Marc Alan Lee

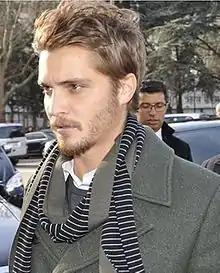
Luke Grimes portrayed Marc Alan Lee in "American Sniper" (2014)

Lee was portrayed by actor Luke Grimes in the 2014 film "American Sniper". Lee's name was also shown on a badge hanging on the wall for tribute in the movie "Lone Survivor". The fourth episode of the History Channel's "The Warfighters" is about Lee, portrayed by actor Trevor Fox, and his Platoon during the Battle of Ramadi.